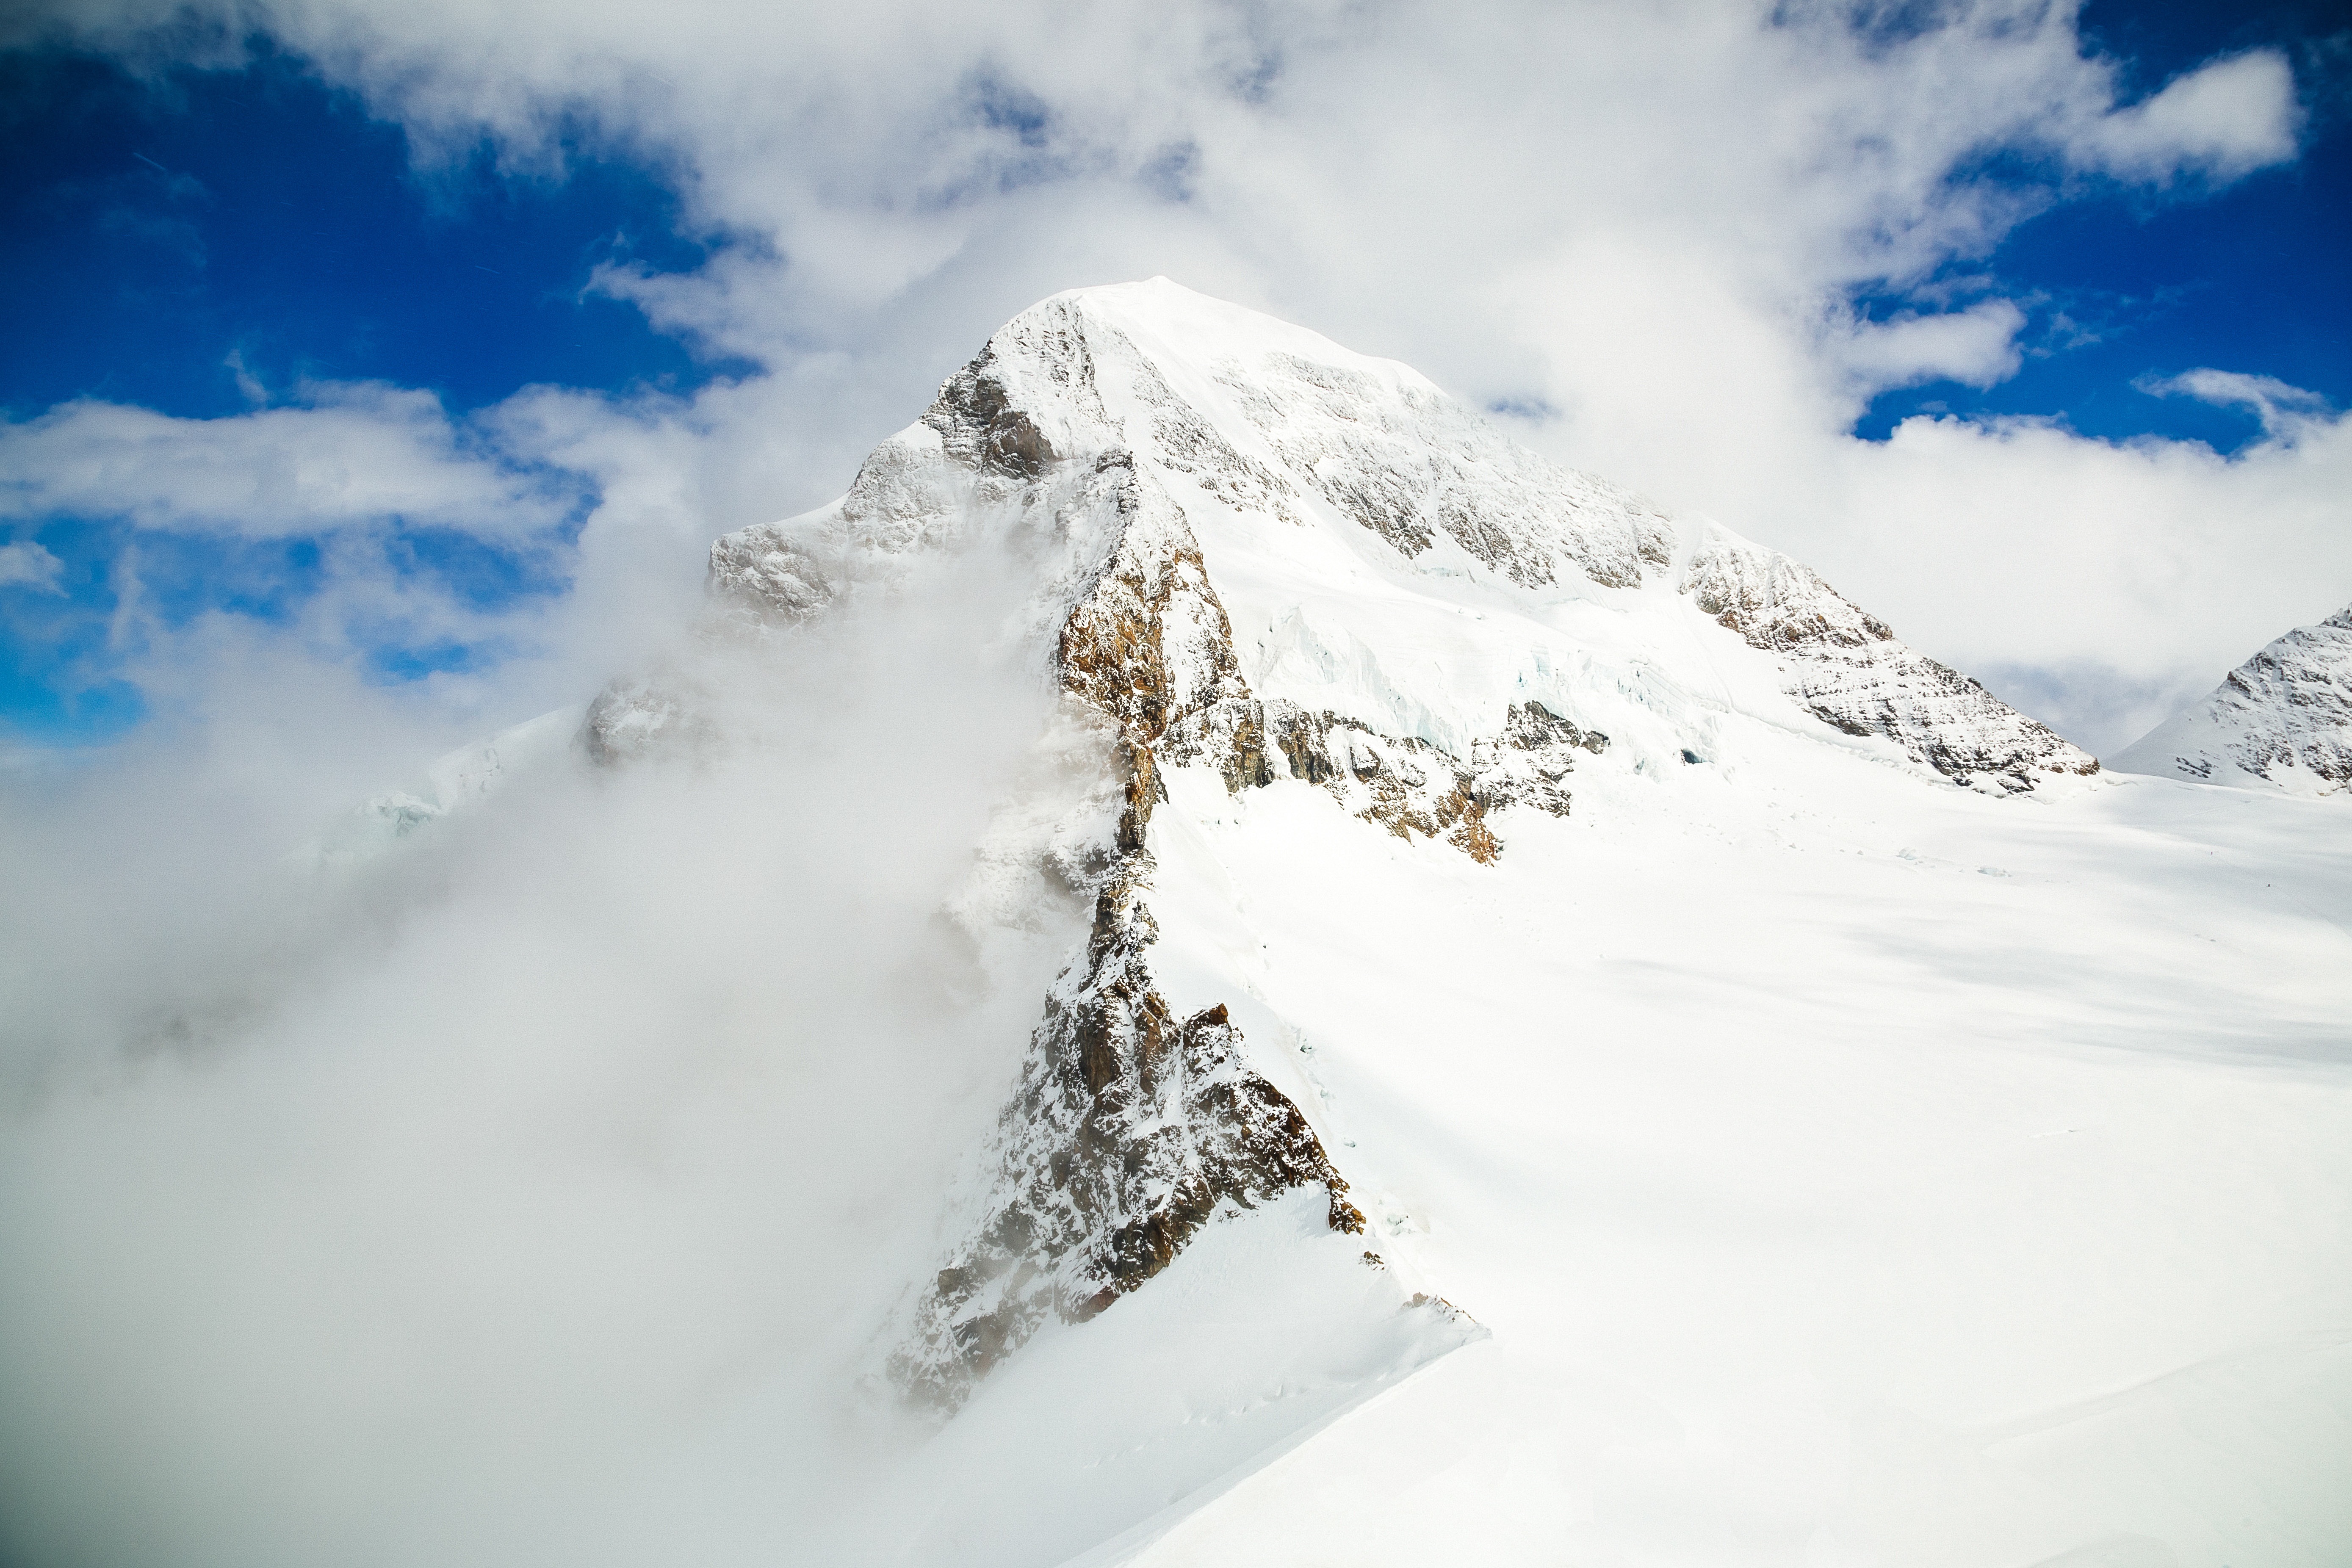
landscape, nature, rock, wilderness, mountain, snow, cold, winter, cloud, sky, hiking, white, peak, mountain range, panorama, range, scenic, scenery, weather, alpine, blue, tourism, season, ridge, summit, snow mountain, outdoors, clouds, alps, scene, top, piste, landform, ski touring, ski mountaineering, geographical feature, mountainous landforms, geological phenomenon